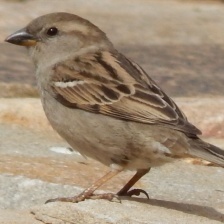
Species: HOUSE SPARROW
Scientific name: PASSER DOMESTICUS